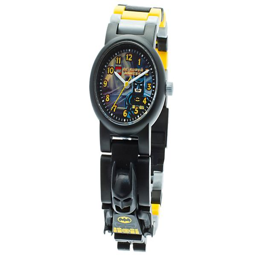
keep your eye on the time and crime with comic book character !